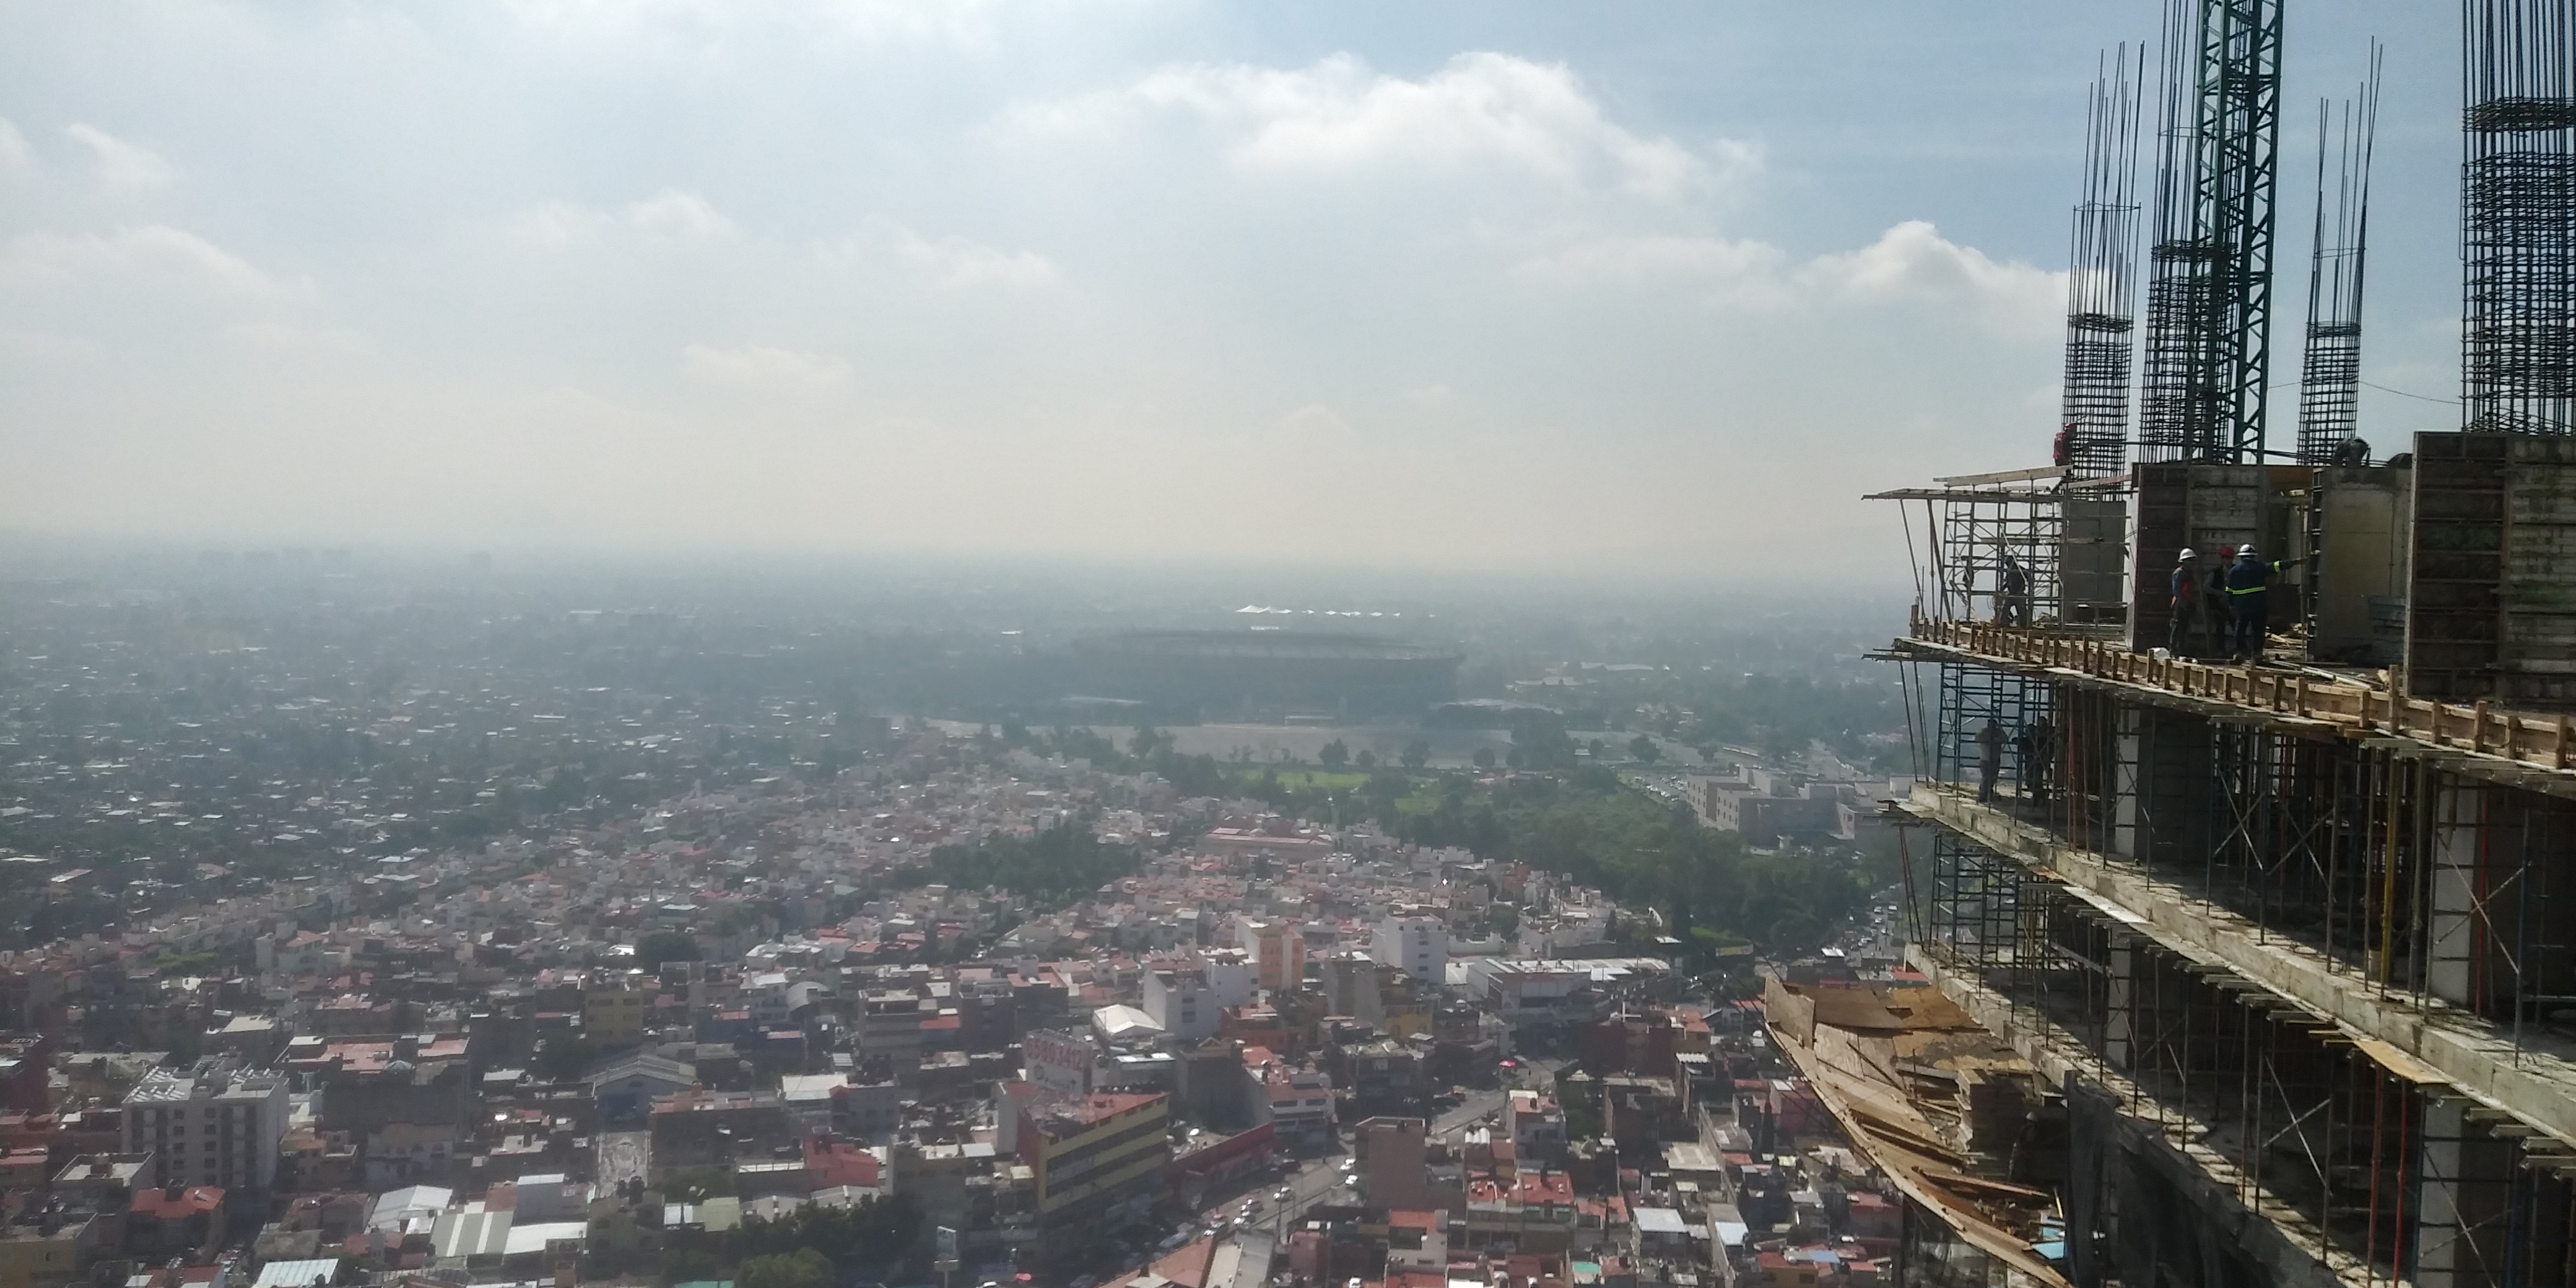
natural, metropolitan area, urban area, aerial photography, city, atmospheric phenomenon, sky, metropolis, cityscape, bird's eye view, human settlement, urban design, skyscraper, architecture, tower block, photography, landscape, building, tower, haze, skyline, cloud, mixed use